Lawrence Pitchko

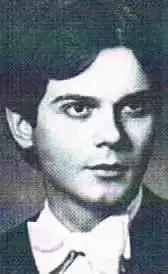
Lawrence Pitchko

Lawrence Pitchko (born 1953) is a pianist and master teacher born in St. Catharines, Ontario, Canada, and currently residing in Toronto.